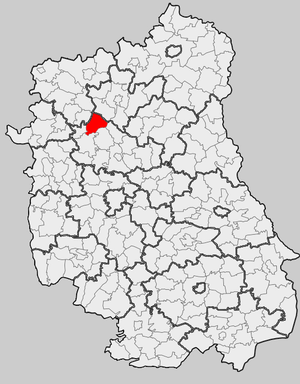
Kock est une gmina mixte ou urbaine-rurale de la powiat de Lubartów, dans la Voïvodie de Lublin, dans l'est de la Pologne.